Pet humanization

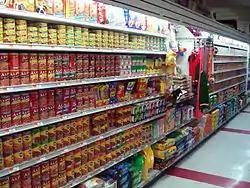
A supermarket's pet food aisle in Brooklyn, New York

Pet humanization has a significant impact on the pet food industry, leading to changes in consumer behaviour, product offerings and marketing strategies. As pet owners increasingly view their pets as integral members of their families, they seek out higher quality and more specialized food options for their pet companions. Pet owners who humanize their pets often seek pet foods made with high-quality, natural and wholesome ingredients. This includes "grain-free" pet food, which was investigated by the FDA as potentially causing dilated cardiomyopathy in dogs. For dogs, food may include berries and other human-like foods, which can potentially negatively influence protein intake.